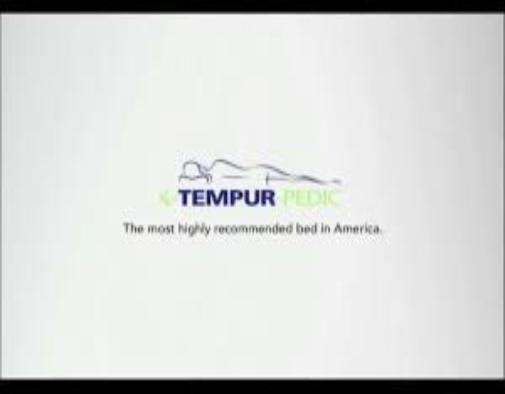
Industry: Necessities